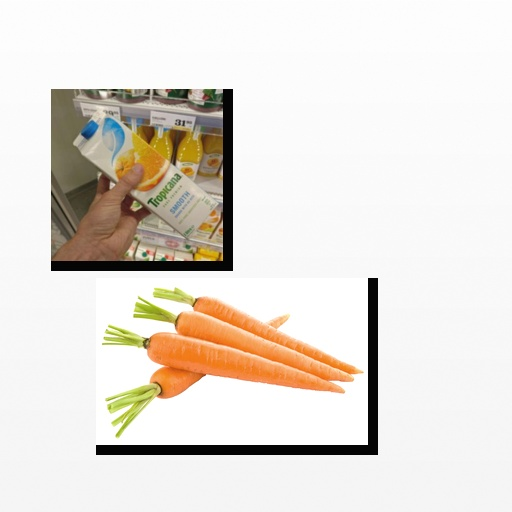
Food items: carrot, mixed_juice